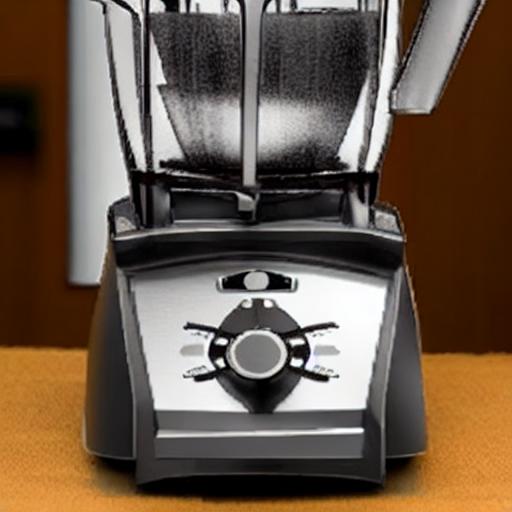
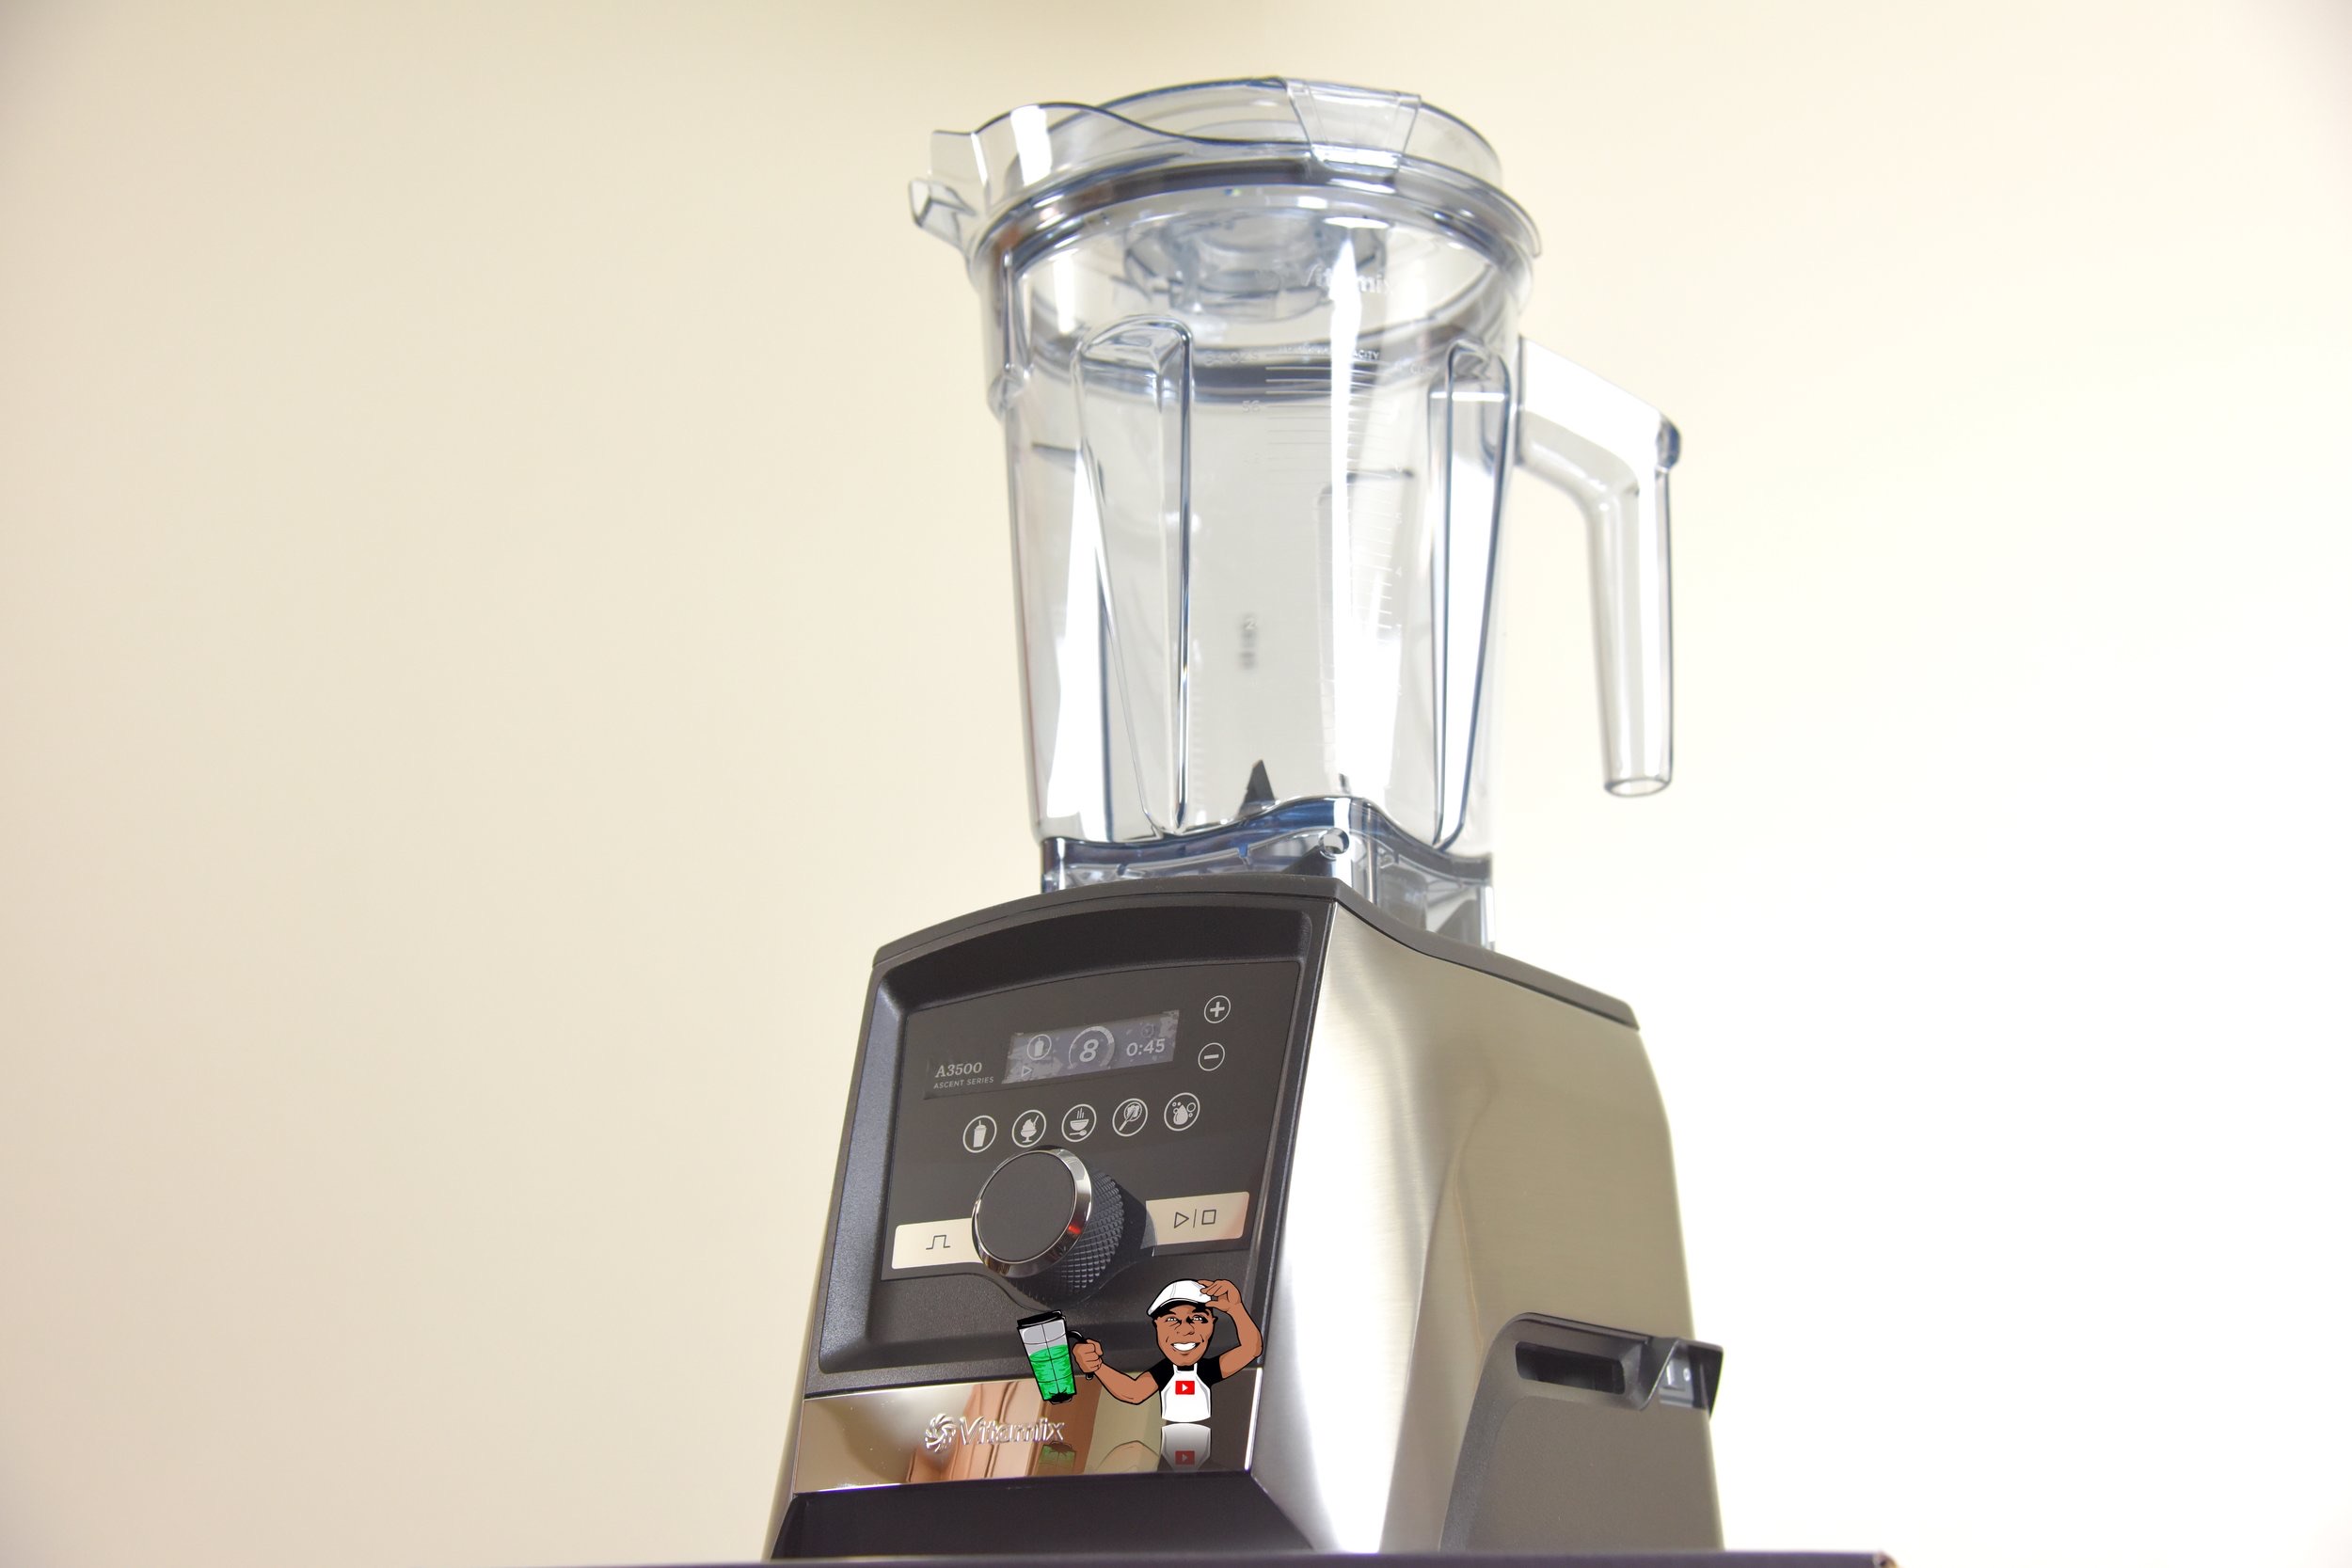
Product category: items_blender
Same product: no